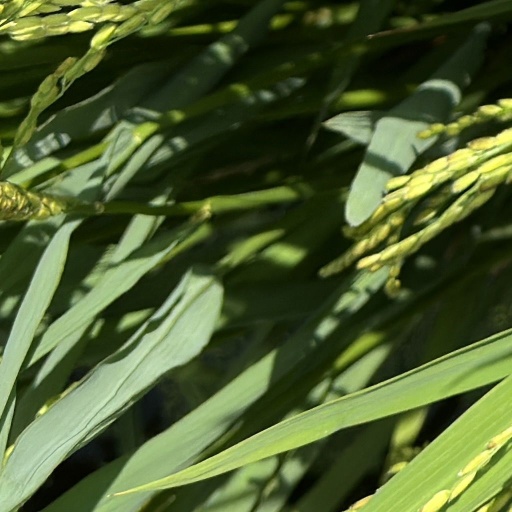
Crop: rice